Apple Store

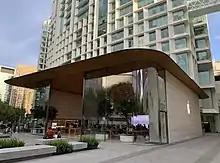
Second Apple flagship store in Latin America, Mexico City

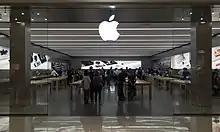
Brazil's second Apple Store in Morumbi Shopping, São Paulo

Many Apple Stores are located inside shopping malls, but Apple has several stand-alone flagship stores in high-profile locations, such as the one located in Grand Central Terminal in New York City. Several multi-level stores feature glass staircases, and some also glass bridges. "The New York Times" wrote in 2011 that these features were part of then-CEO Steve Jobs' extensive attention to detail, and Apple received a design patent in 2002 for its glass staircase design. Historically, Apple has partnered with architectural firm Bohlin Cywinski Jackson in designing and creating its original retail stores, and has in recent years partnered with architectural firm Foster + Partners in designing its newer stores, as well as its corporate Apple Park campus.